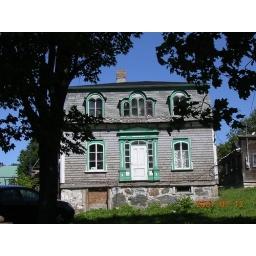
Three almost identical mansard roof houses were build by architect Charles Bernier, in the village of St-Jean-Port Joly (Quebec).